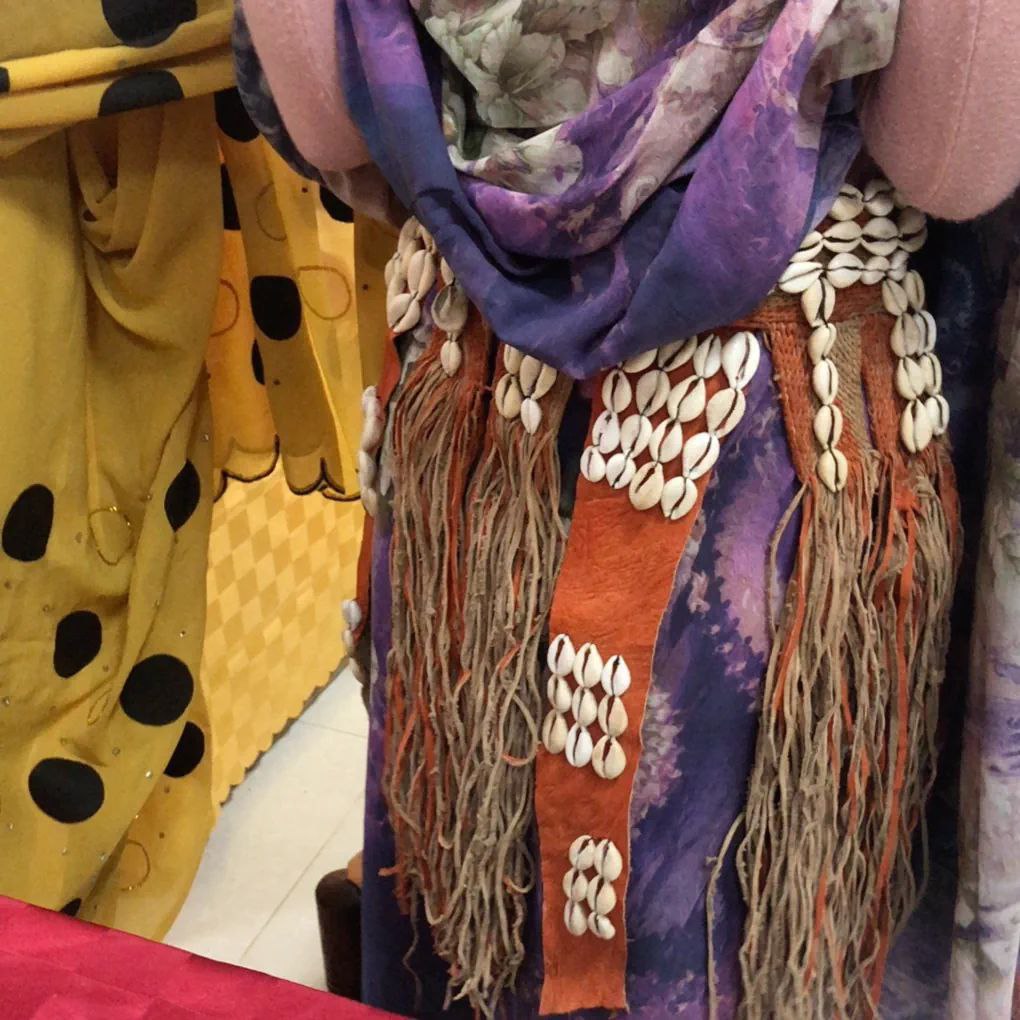
الوصف بالفصحى: زي ترتديه النساء في بعض القبائل
الوصف بالعامية السودانية: لبس بيلبسوهو النسوان في بعض القبايل
التصنيف: Local Culture & Objects